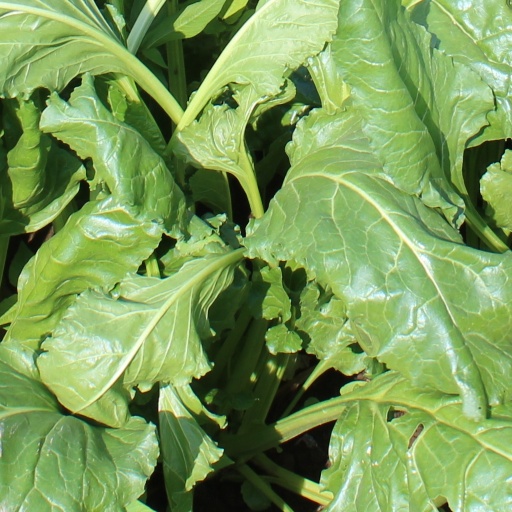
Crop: sugar beet